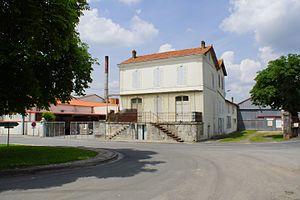
Gare de Loulay
Loulay est une commune du sud-ouest de la France située dans le département de la Charente-Maritime. Ses habitants sont appelés les Loulaysiens et Loulaysiennes.